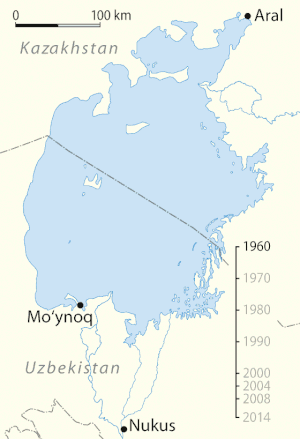
Aralsøen
Decimeringen af Aralhavet fra 1960 til 2014.
Aralsøen var en sø i det centrale Asien mellem Kasakhstan og Usbekistan. Den er nu opsplittet i 3 Nord-Aralsøen, Vest-Aralsøen og Barsakelmessøen ind imellem.